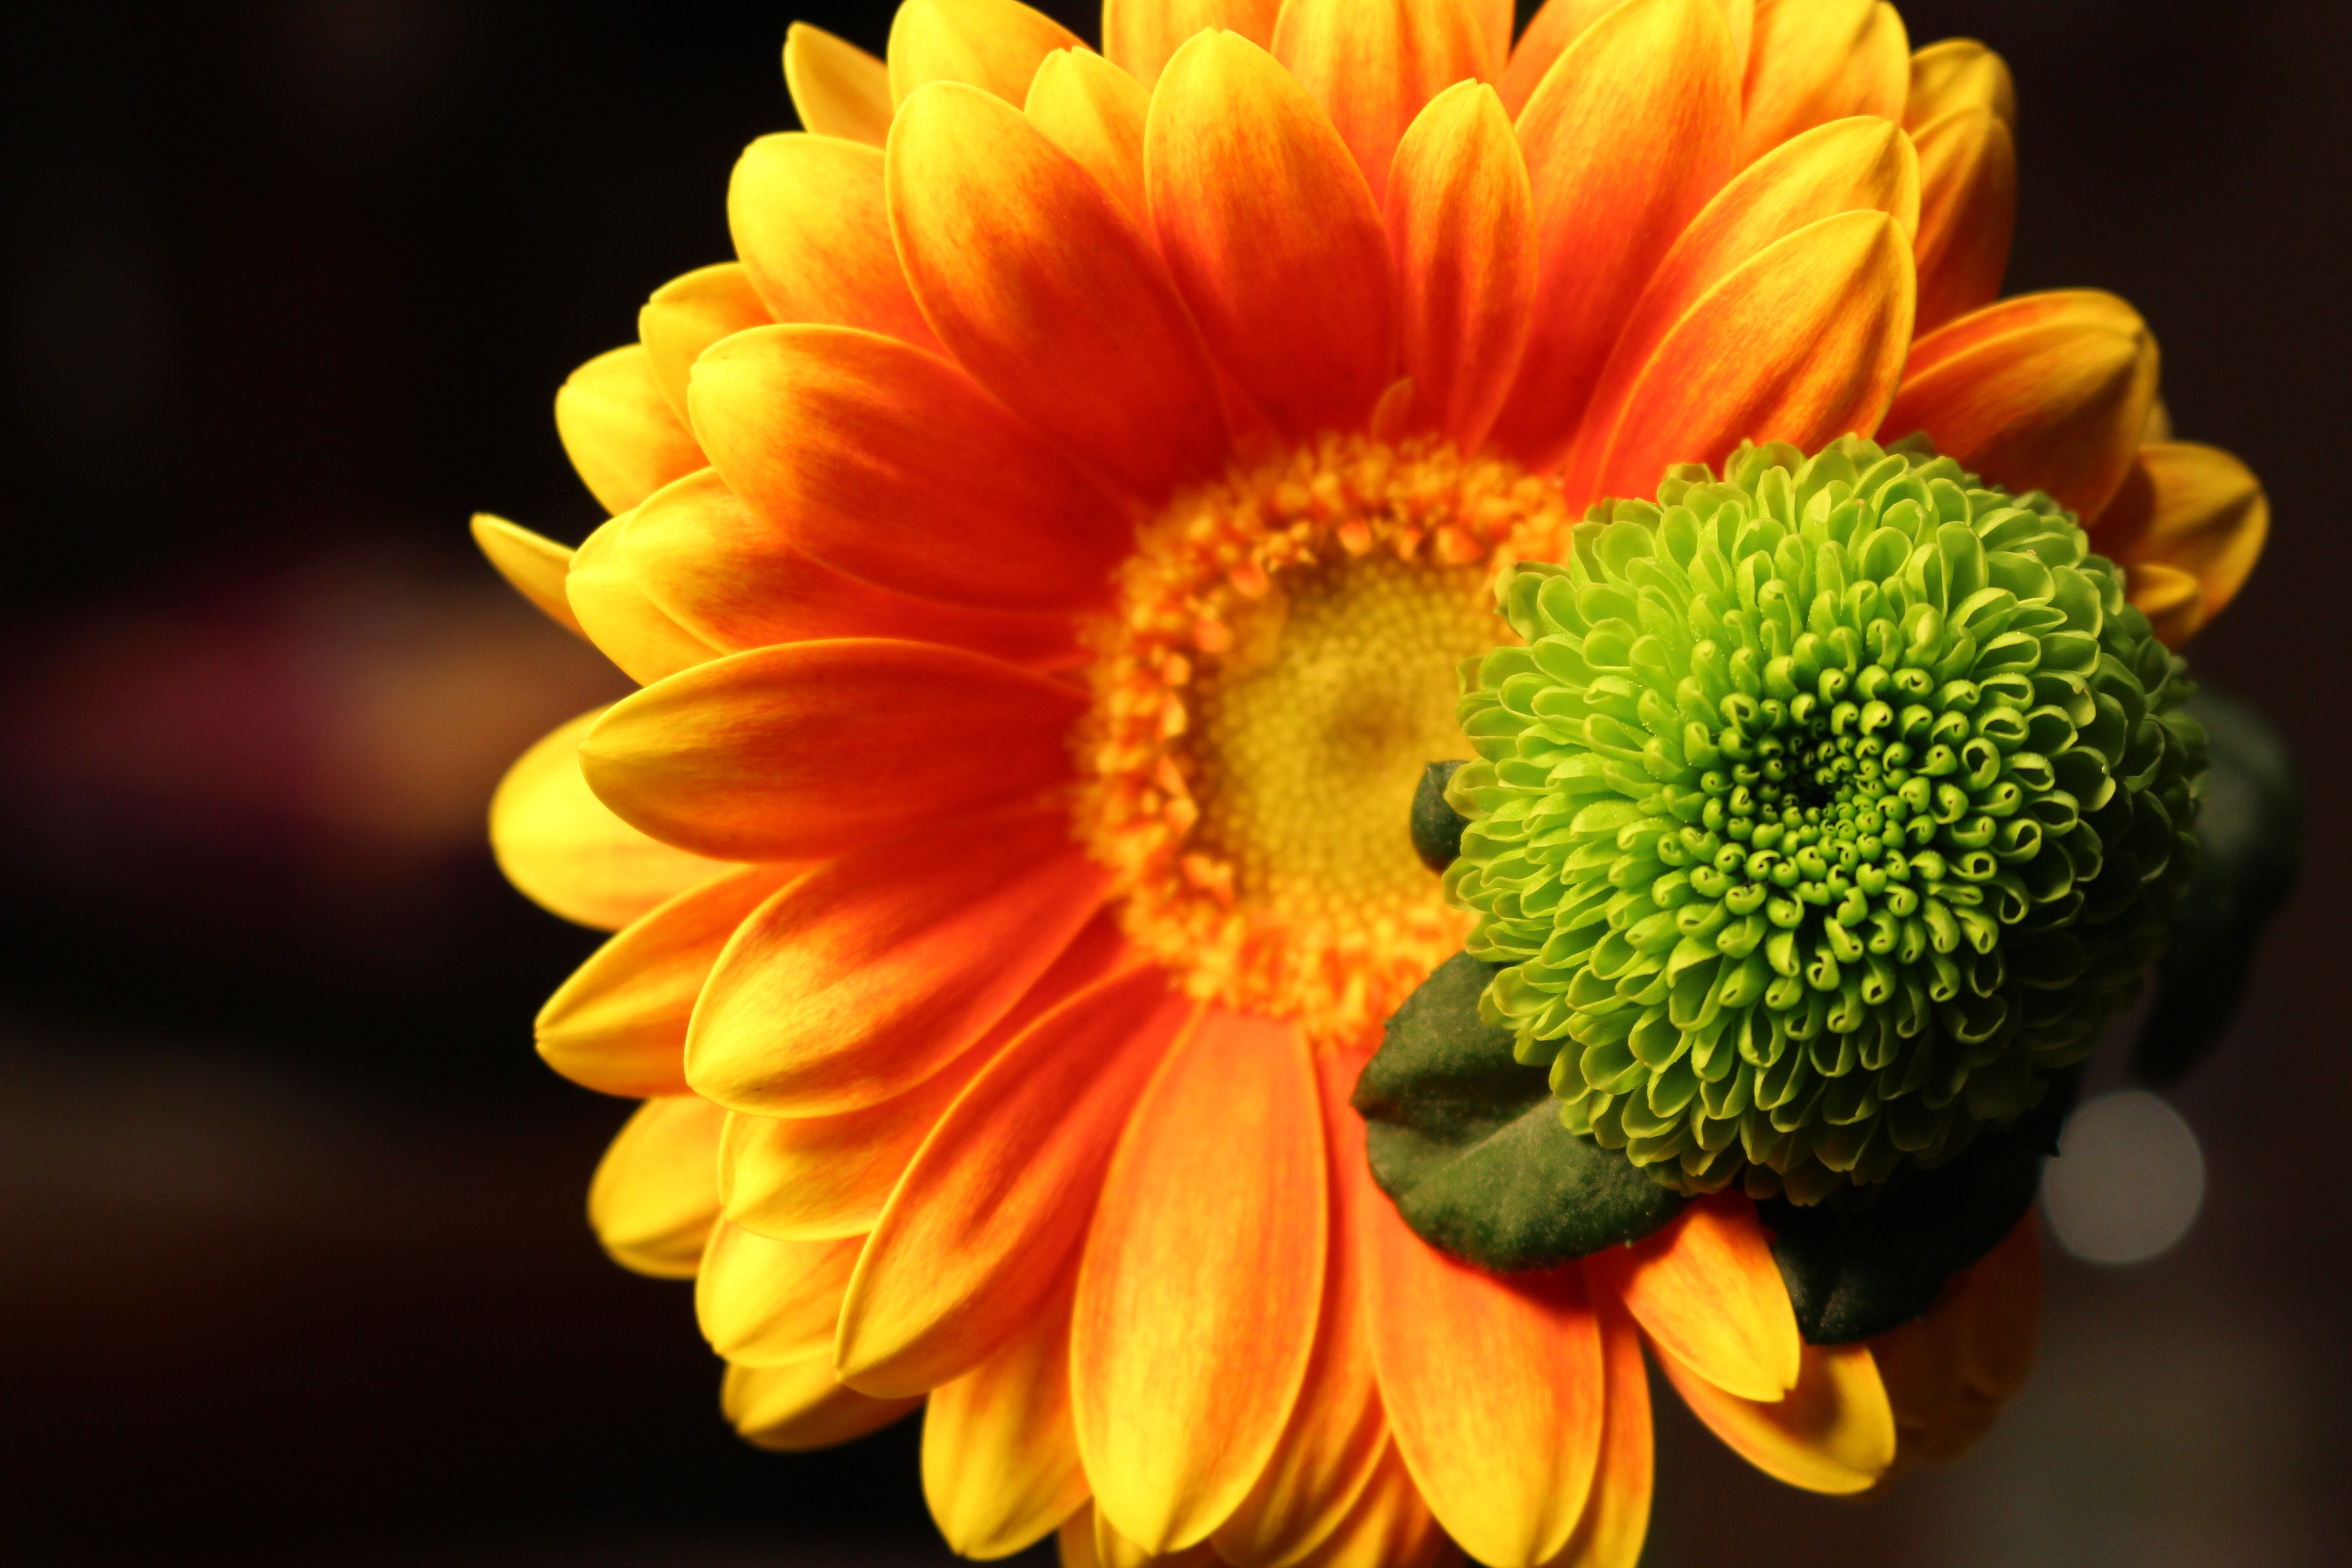
nature, bokeh, plant, flower, petal, yellow, flora, close up, gerbera, macro photography, flowering plant, daisy family, annual plant, plant stem, land plant, chrysanths